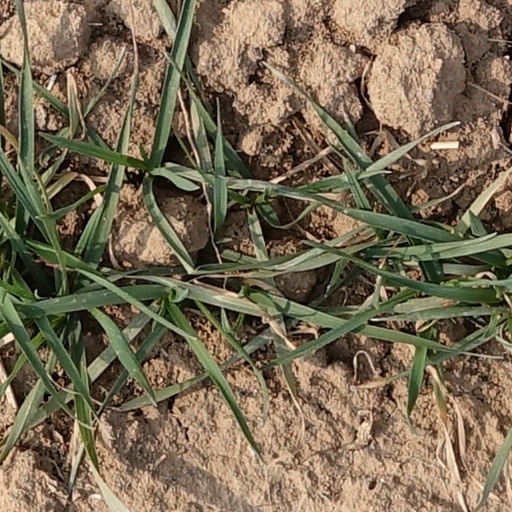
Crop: wheat